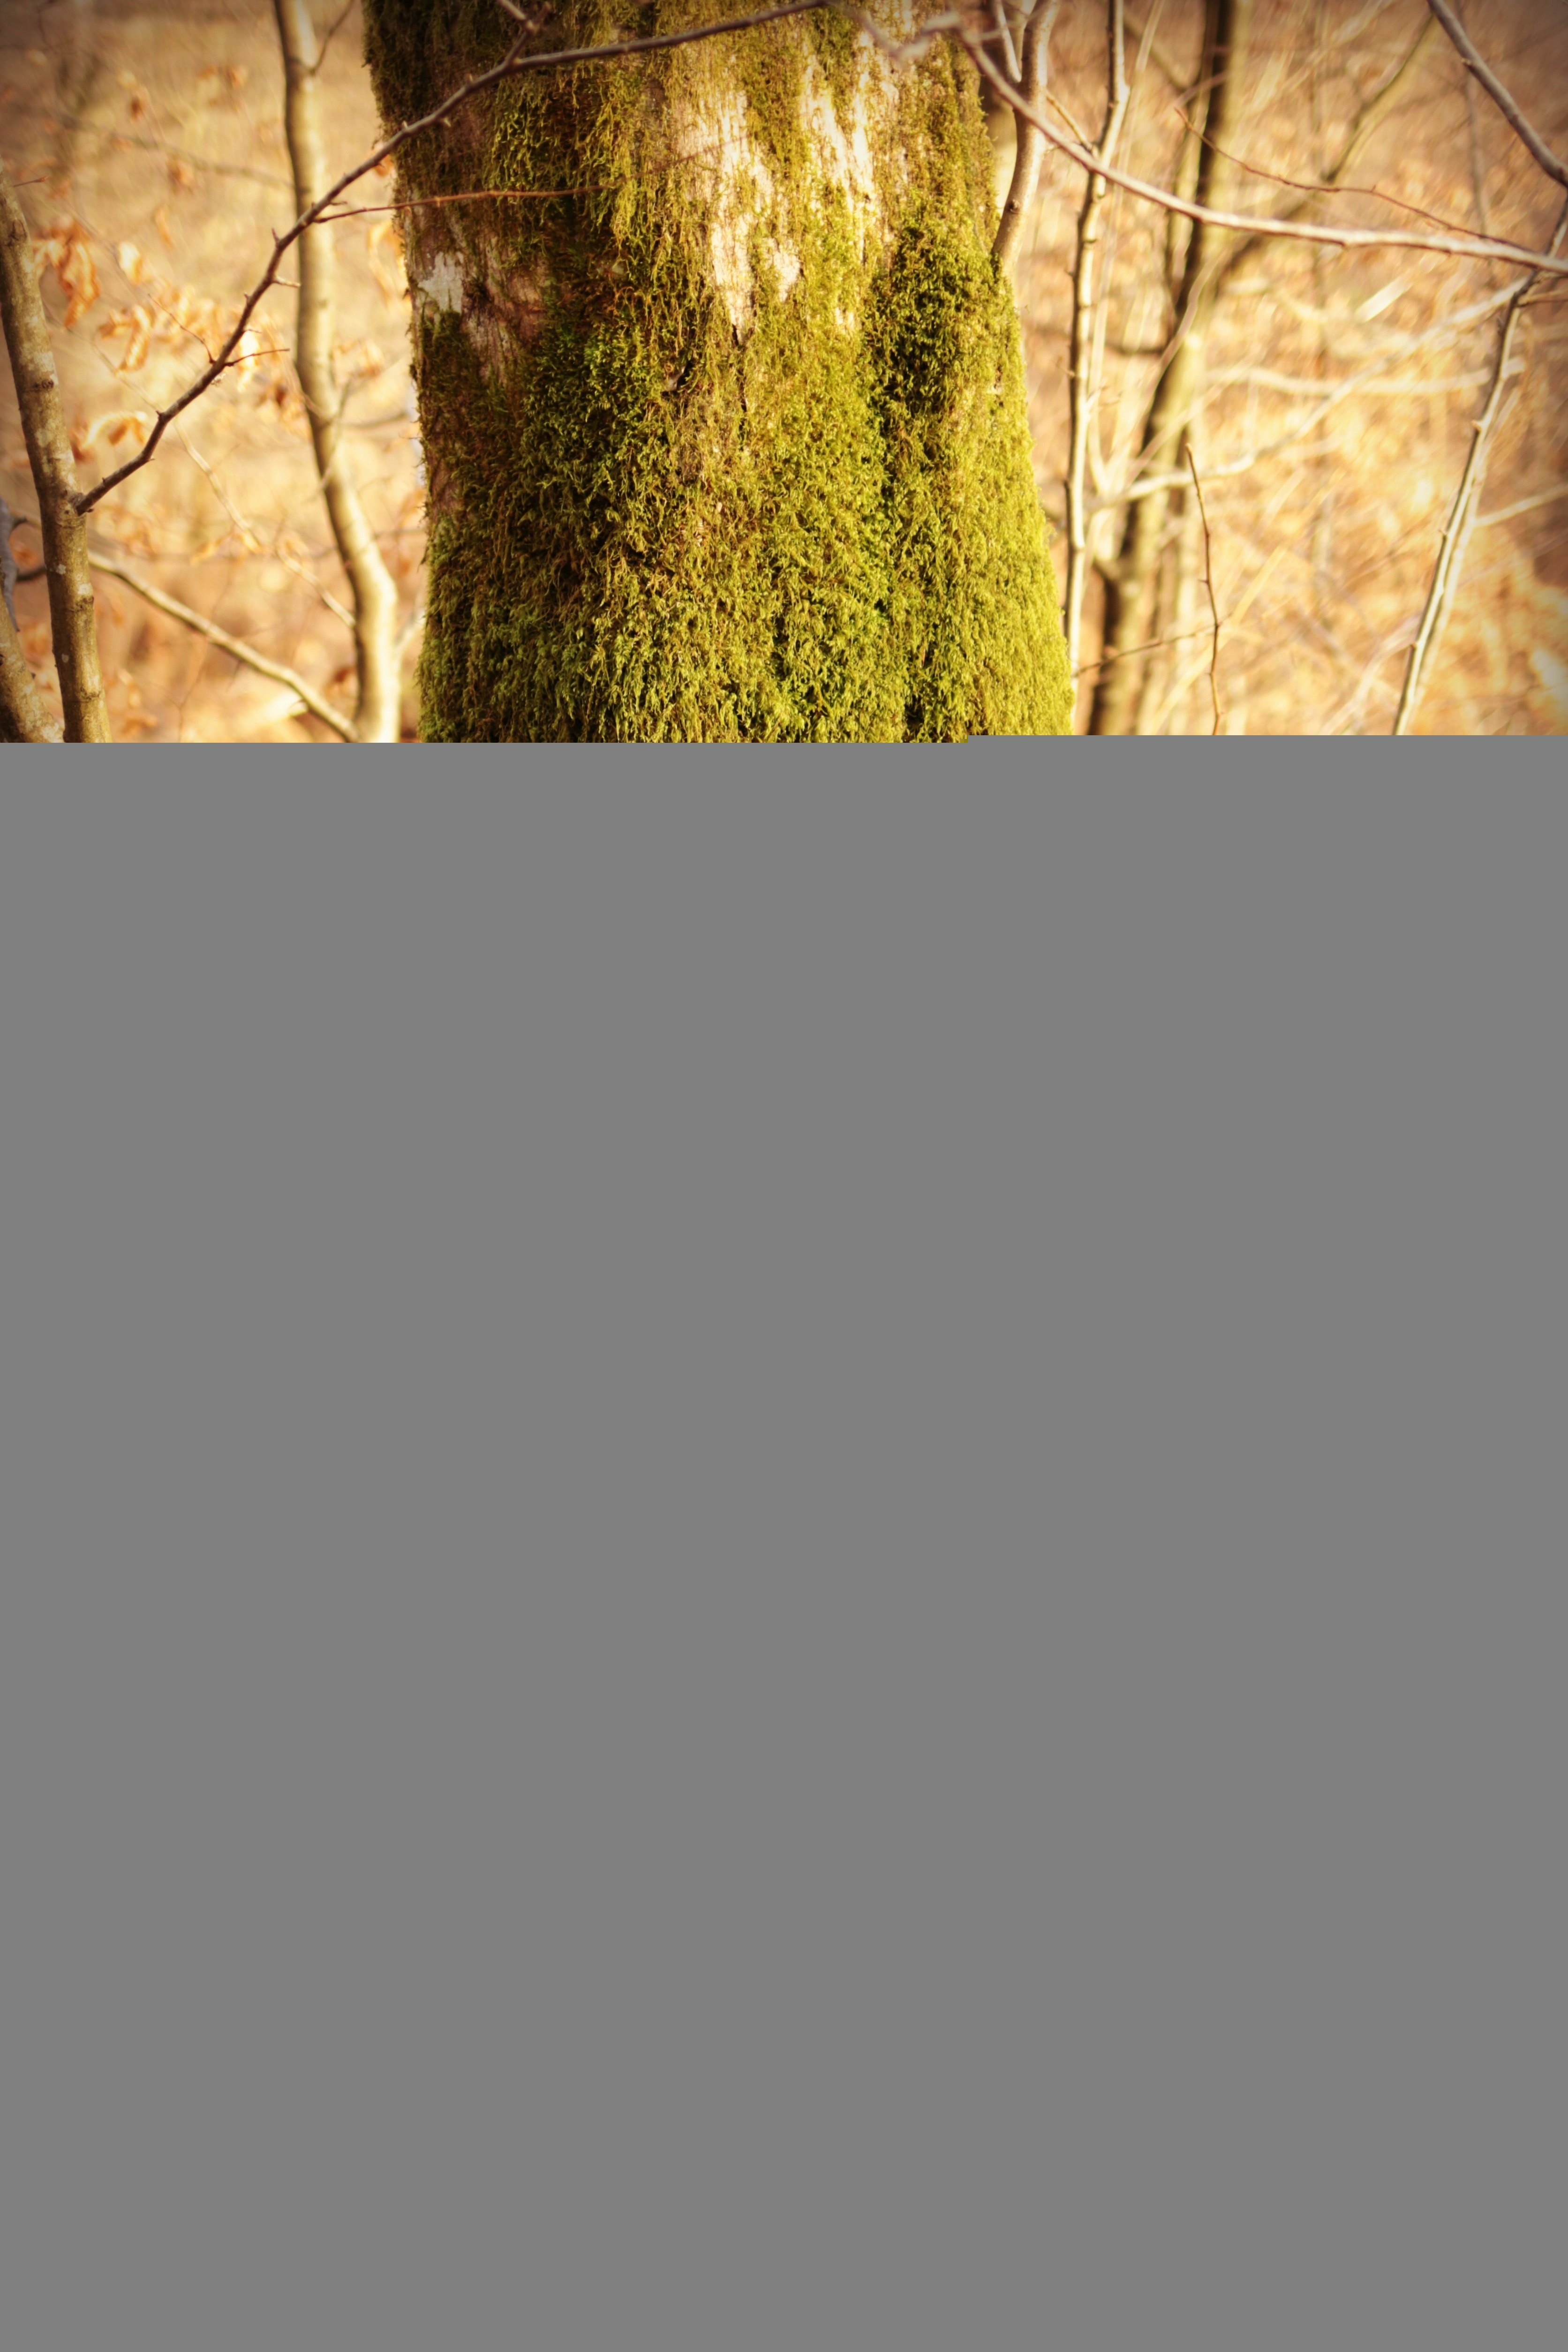
tree, nature, forest, branch, plant, wood, sunlight, leaf, flower, trunk, moss, foam, green, autumn, soil, botany, flora, season, deciduous, woodland, habitat, old wood, natural environment, plant stem, woody plant, land plant, non vascular land plant